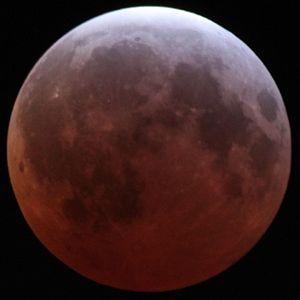
L'éclipse lunaire du 4 avril 2015 est la première éclipse de Lune de l'année 2015. Il s'agit d'une éclipse totale. Elle est la troisième d'une tétrade, soit une série de quatre éclipses totales consécutives ayant chacune lieu à environ six mois d'intervalle. Les deux premières se sont produites le 15 avril 2014 et le 8 octobre 2014, et la dernière a eu lieu le 28 septembre 2015.